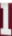
Number: 1